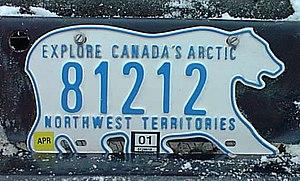
Une plaque d'immatriculation est une plaque portant une combinaison unique de chiffres ou de lettres, destinée à identifier facilement un véhicule terrestre automobile, motocyclette, camion, véhicule agricole, etc... Dans le cas des véhicules circulant sur le réseau routier, objet de cet article, ceci permet de retrouver les auteurs d'infractions au code de la route et les véhicules déclarés volés.